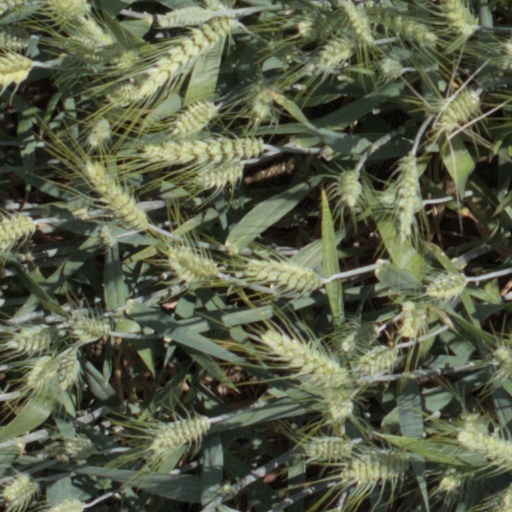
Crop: wheat